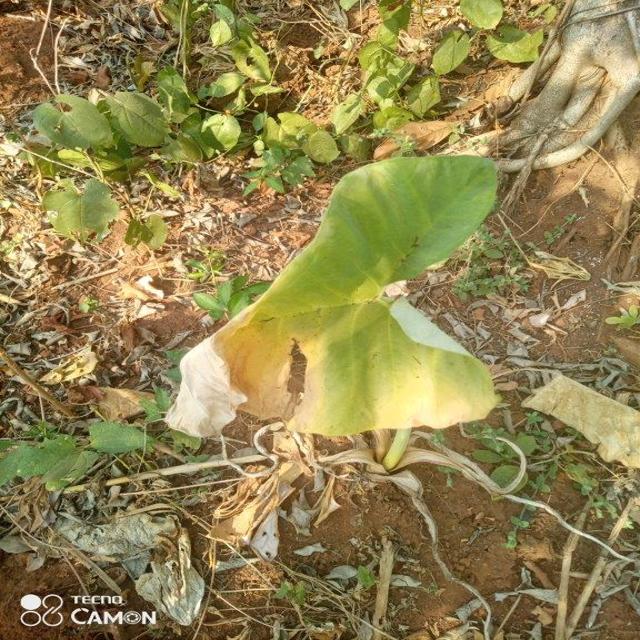
Label: Mid_Blight